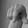
ASL letter: Q